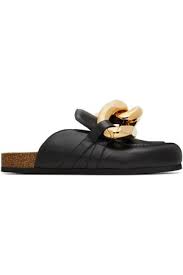
Label: Boat